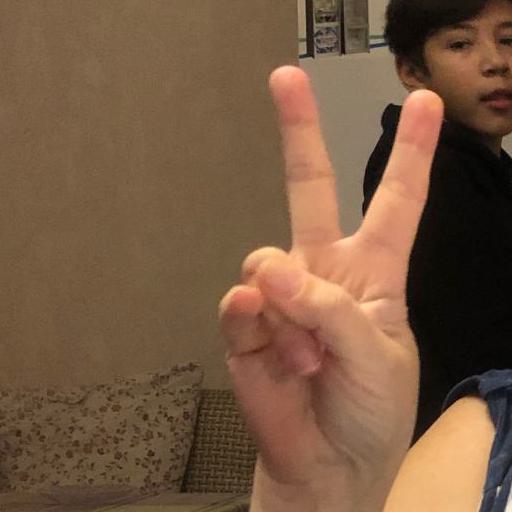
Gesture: peace